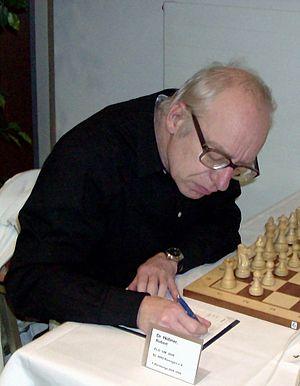
Robert Hübner, né le 6 novembre 1948 à Cologne, en Allemagne, est un joueur d'échecs, papyrologue et écrivain allemand. Il reçut le titre de maître international en 1969 et celui de grand maître international en 1970. Il était considéré comme le meilleur joueur allemand depuis Emanuel Lasker.